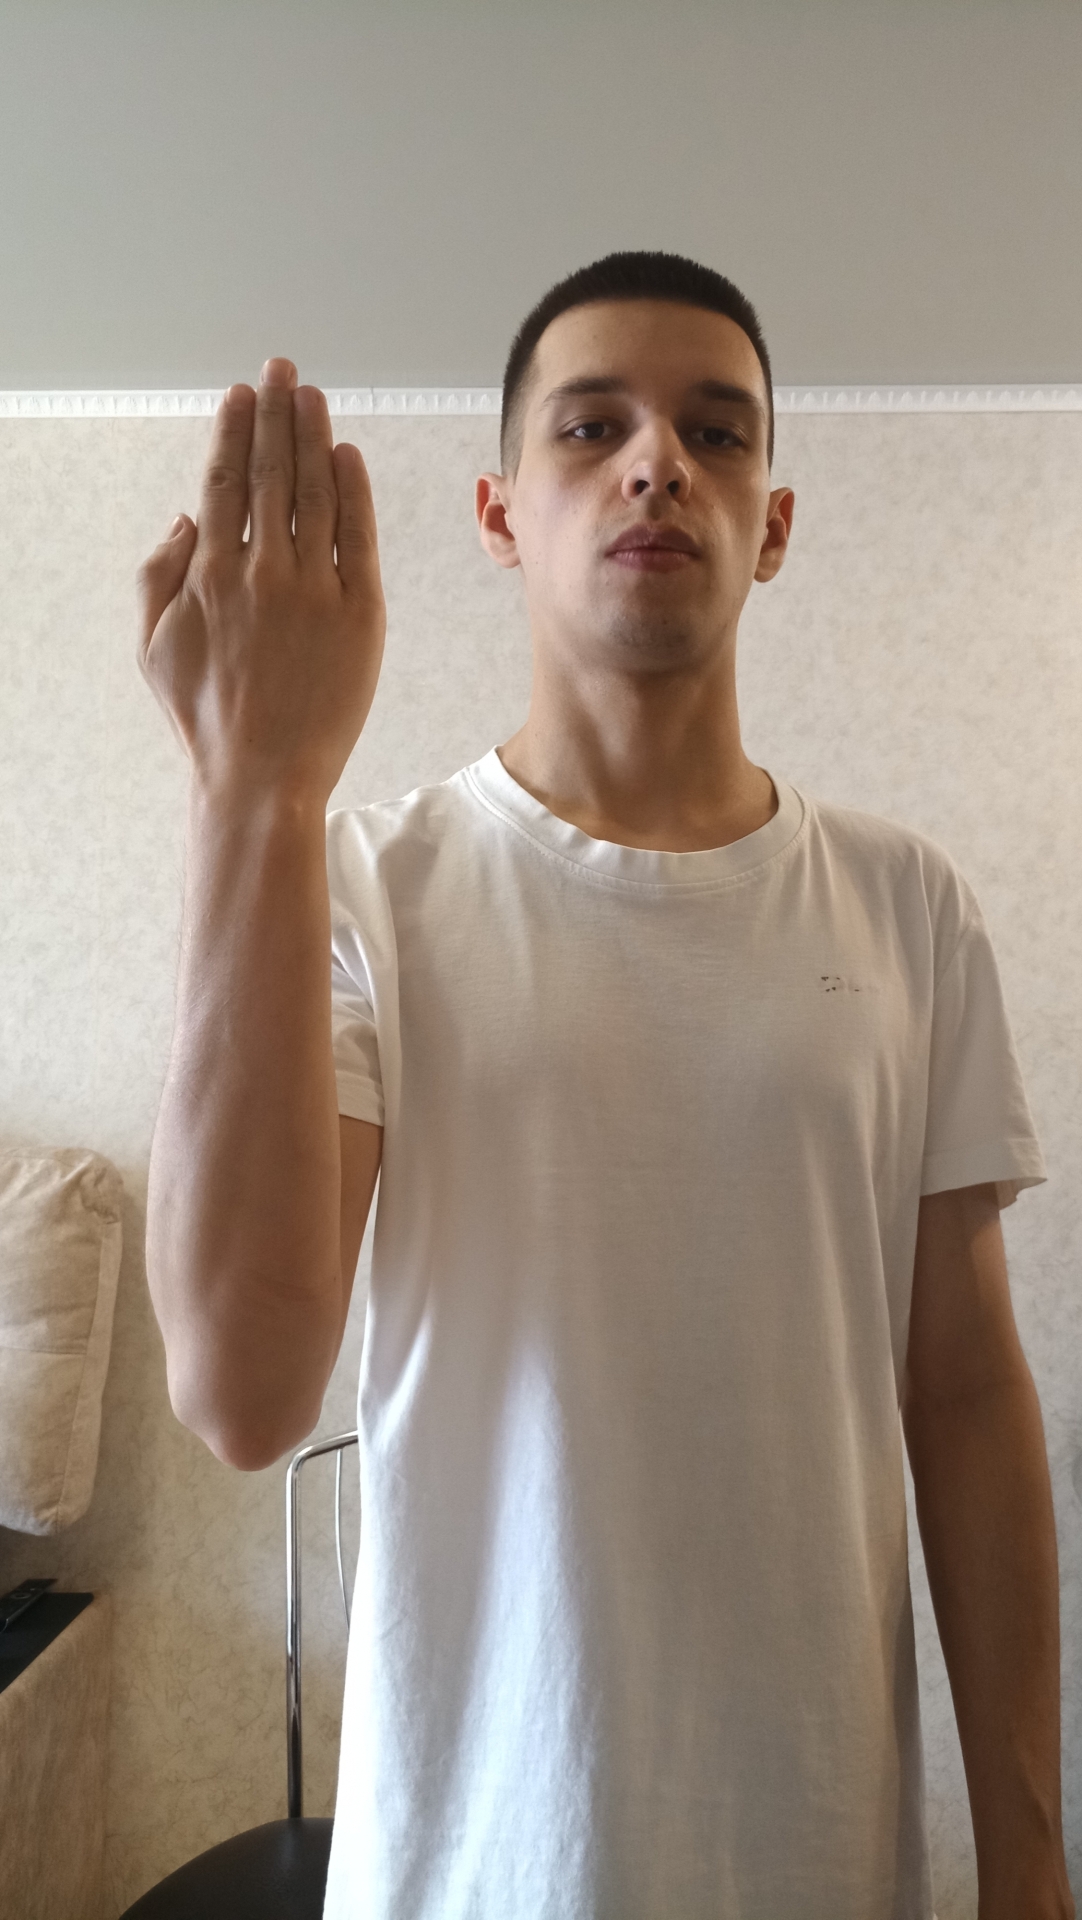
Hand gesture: stop_inverted